Whatley Manor

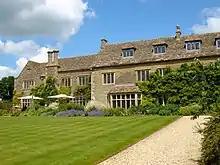
Whatley Manor

Whatley Manor is a hotel, restaurant and spa housed in a former farm and estate buildings, near Easton Grey in the southern Cotswolds, about west of Malmesbury, Wiltshire, England. The main building is a Grade II listed house.